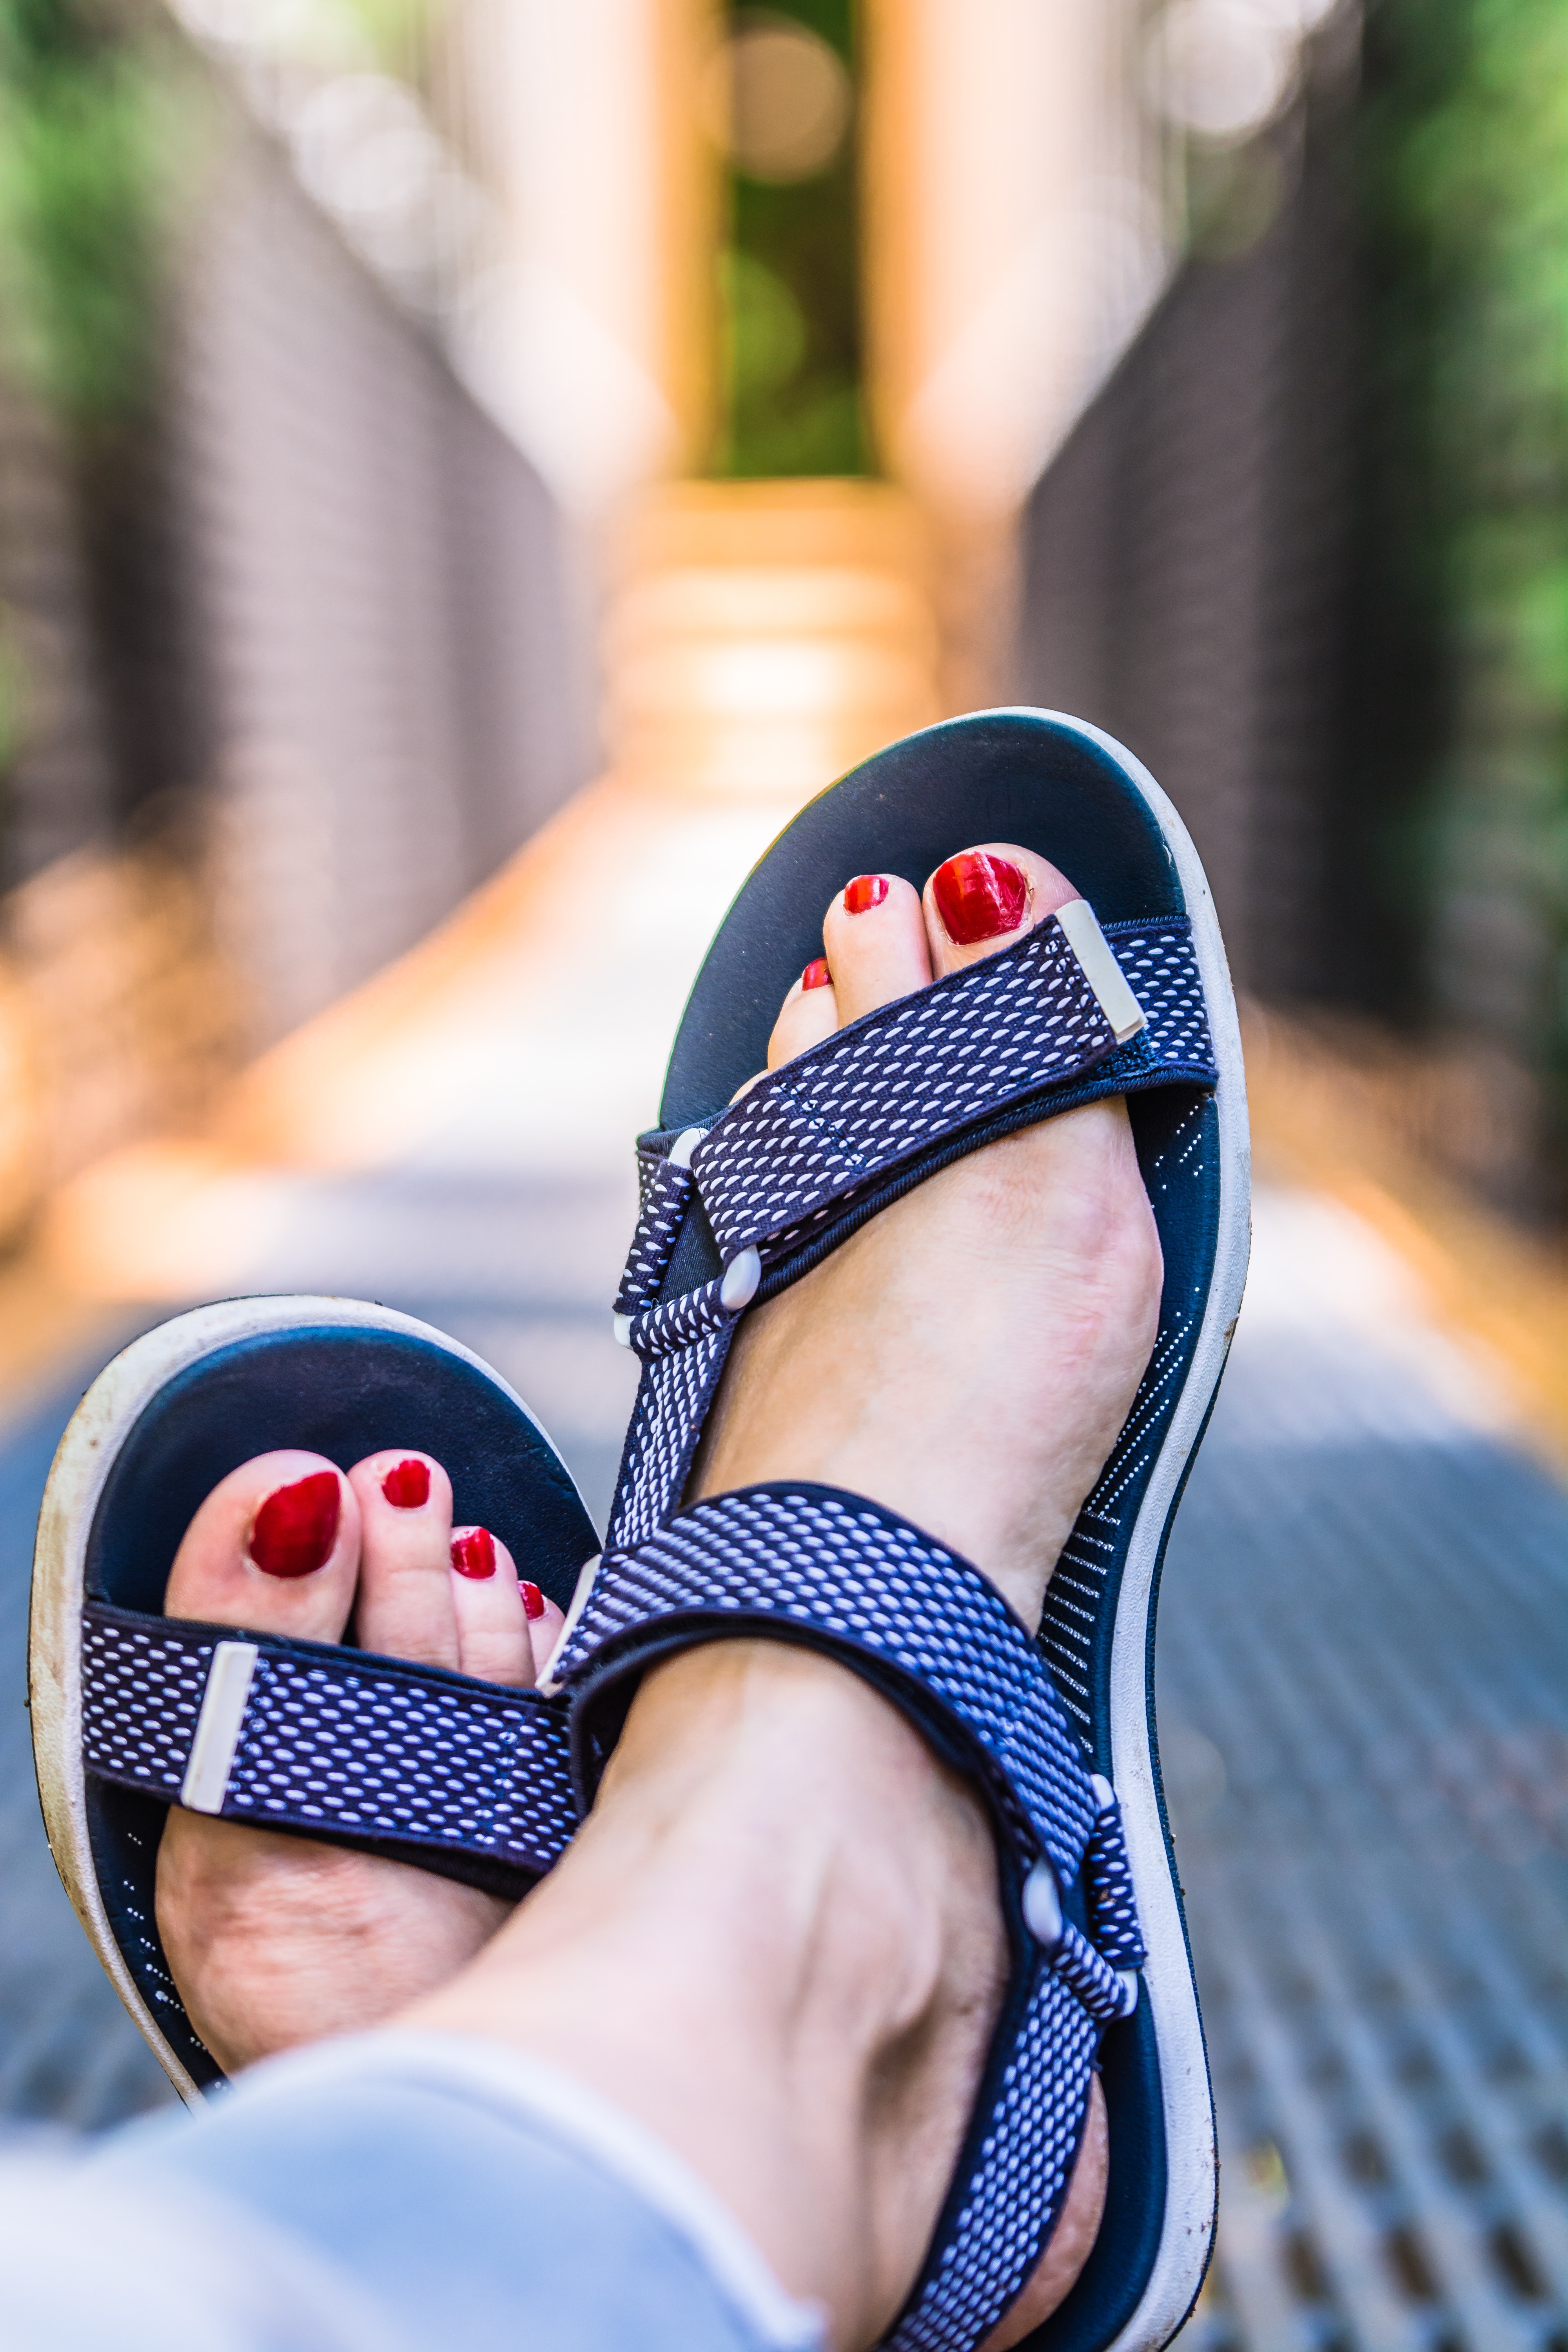
footwear, blue, shoe, leg, sandal, electric blue, product, fun, child, girl